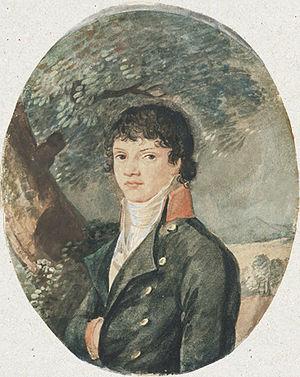
Portrait présumé d'Aimé Picquet du Boisguy (1776-1839)
Aimé Casimir Marie Picquet du Boisguy, né le 15 mars 1776 à Fougères, et mort le 25 octobre 1839 à Paris, est un militaire français et un général chouan pendant la Révolution française.